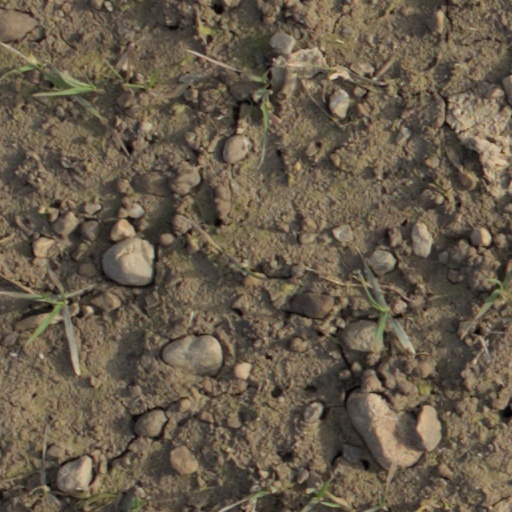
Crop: wheat